Shmuel Eliyahu

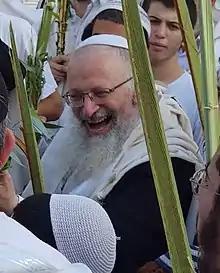
Eliyahu at the Western Wall during the holiday of Sukkot in 2018

In May 2007, Eliyahu advocated "carpet bombing the general area from which the Kassams were launched, regardless of the price in Palestinian life". He further stated, "If they don't stop after we kill 100, then we must kill 1,000. If they do not stop after 1,000, then we must kill 10,000. If they still don't stop, we must kill 100,000, even a million. Whatever it takes to make them stop."